Daphne cneorum

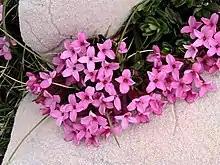

In the Boreal age, "Daphne cneorum" was predominantly found in pine forests, alongside other species such as "Galium boreale" and "Rubus saxatilis". In more recent ages, this species is native to the mountains of central and southern Europe, including an area known as the Châtillonnais region and several parts of Ukraine. Within these regions, "Daphne cneorum" is commonly found in pine forest, oak-pine forest, and beech-pine forest habitats. Other species found in these habitats include "Vaccinium myrtillus", "Lycopodium annotinum", "Pteridium aquilinum", "Maianthemum bifolium" and "Trientalis europaea". "Daphne cneorum" is typically found in well-lit patches of rocky soil, the foundation of which is generally carbonate rock.